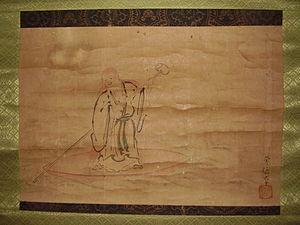
La généalogie des peintres de l'école Kano permet de mieux comprendre comment, au sein de cette école de peinture officielle qui a irrigué l'art pictural japonais du XVIᵉ siècle au XIXᵉ siècle, les générations se sont succédé au sein de ce qui était également une famille - en plus d'une école de peinture. En effet, les écoles picturales japonaises évoluaient en général par désignation d'un disciple préféré pour prendre la succession du maître, mais beaucoup plus rarement, comme c'est pourtant ici le cas, par succession au sein d'une même famille.